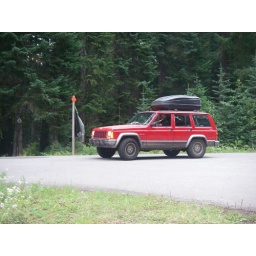
Bull, sister and Eric the Black near trout lake (the road was closed so he got here by magic)